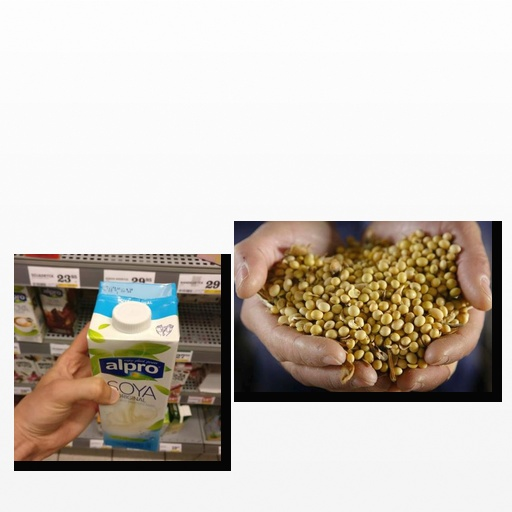
Food items: soybean, soy_milk